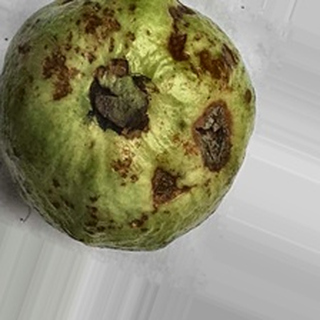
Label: guava_anthracnose